Keneth Alden Simons

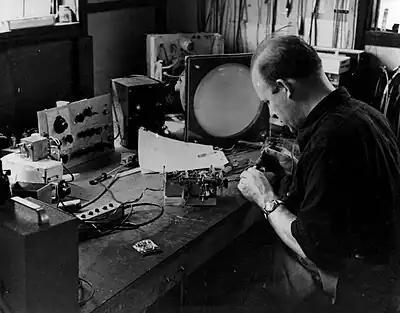
Keneth Alden Simons At His Workbench in the 1950s

Keneth Alden Simons (March 10, 1913 – June 11, 2004) was an American electrical engineer best known for his pioneering contributions to the technical development of cable television in the United States, for the most part as chief engineer for the Jerrold Electronics Corporation. Jerrold was one of the first manufacturers of cable television equipment and also constructed entire cable systems. Simons designed one of the first converters and the two most important pieces of the early test equipment, the Model 704 Field Strength Meter and Model 900 Sweep Frequency Generator. He also authored a seminal technical handbook on cable television systems, and served on national and international engineering standards committees. Fellow cable engineer Archer Taylor stated that Simons was seen as the leading technical expert at Jerrold for over two decades.